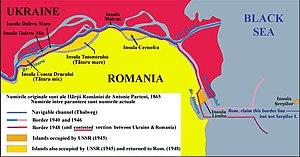
Îles en litige entre la Roumanie et l'Ukraine
Les litiges territoriaux roumano-ukrainiens sont l'héritage, depuis 1991 des litiges territoriaux russo-roumains, puis soviéto-roumains. Depuis le traité frontalier roumano-ukrainien de Constanța signé le 2 juin 1997, et depuis l'arrêt rendu par la Cour internationale de justice le 3 février 2009, ils concernent seulement l'îlot Maican sur le Bras de Chilia du Danube, et le golfe de Musura entre l'embouchure de ce même bras et celle du bras de Sulina.
La frontière terrestre entre la Roumanie et l'Ukraine est une frontière internationale longue de 531 kilomètres qui délimite les territoires de la Roumanie et de l'Ukraine. Elle constitue l'une des limites orientales de l'Union européenne depuis l'élargissement survenu en 2007.
L'île des Serpents est la seule île pélagique en mer Noire. Elle s'étend sur 662 m d'est en ouest et sur 440 m du nord au sud. Sa superficie est de 0,17 km². Elle culmine à 41 m d'altitude. Après avoir été roumaine elle est devenue soviétique de facto le 4 février 1948 et est ukrainienne depuis la dislocation de l'URSS en 1991. Elle se trouve à environ 45 km du littoral du delta du Danube et à 51 km des ports roumain de Sulina et ukrainien de Vylkove.